Dresden Triptych

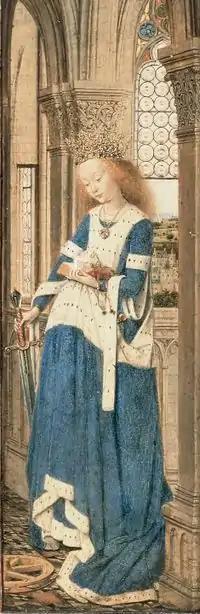
Detail showing a crowned St. Catherine. She can be identified through the various hagiographical objects around her.

Van Eyck signed, dated and added his motto to the central panel, a fact only discovered when the frame was removed in the course of a mid-20th century restoration, and confirmed with the 1959 discovery of the signature which is placed along with the words "" ("Jan Van Eyck Made And Completed Me In The Year 1437. As I Can"). The word "completed" ("complevit") may suggest the completion date, but as master painters of the era typically had workshops to assist on major works, the wording can be seen as aggressively socially ambitious; perhaps an arrogant master painter indicating his workshop assistants had little material involvement in the panels, and that he was primarily responsible for its design and execution. This view is reinforced by the fact that it is the only non-portrait to contain van Eyck's motto, "". Until the discovery of the signature the piece was variously dated to an early piece from the 1420s to his later period in the late 1430s. Because the panels are so definitely attributed they are often used as a touchstone to date van Eyck's other works; there are a number of evident stylistic developments, including the type of stained glass windows and mouldings around the arcades, and his ability at handling perspective, which can be used to determine if other works at least pre-date the triptych.